Reform Alliance (Ireland)

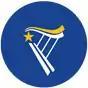
The logo, based on the Irish coat of arms, used for the RDS conference. The Alliance itself has no logo.

On 25 September 2013, Lucinda Creighton announced that the Alliance was calling for a no-vote in the referendum to abolish the Seanad. Its members had not opposed the bill's Oireachtas votes, which took place after their expulsion from Fine Gael but before the Alliance was formed. Creighton said the Alliance was likely to support the 2014 budget to be announced in October 2013.